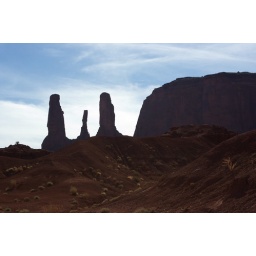
Dunes of red sand and scrubby plants, with the Three Sisters formation beyond, in Monument Valley Tribal Park